Lou Bandy

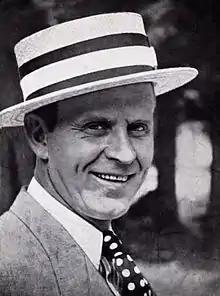
Lou Bandy in 1938

Lodewijk Ferdinand Dieben (19 April 1890, in The Hague – 24 June 1959, in Zandvoort), better known under his pseudonym Lou Bandy, was a Dutch singer and conferencier who was one of the most popular artists in the Netherlands, between both world wars. Among his most famous songs are: "Zoek de zon op" ("Look for the sun"), "Schep vreugde in het leven" ("Put joy in life") and "Louise zit niet op je nagels te bijten" ("Louise, don't bite your nails").